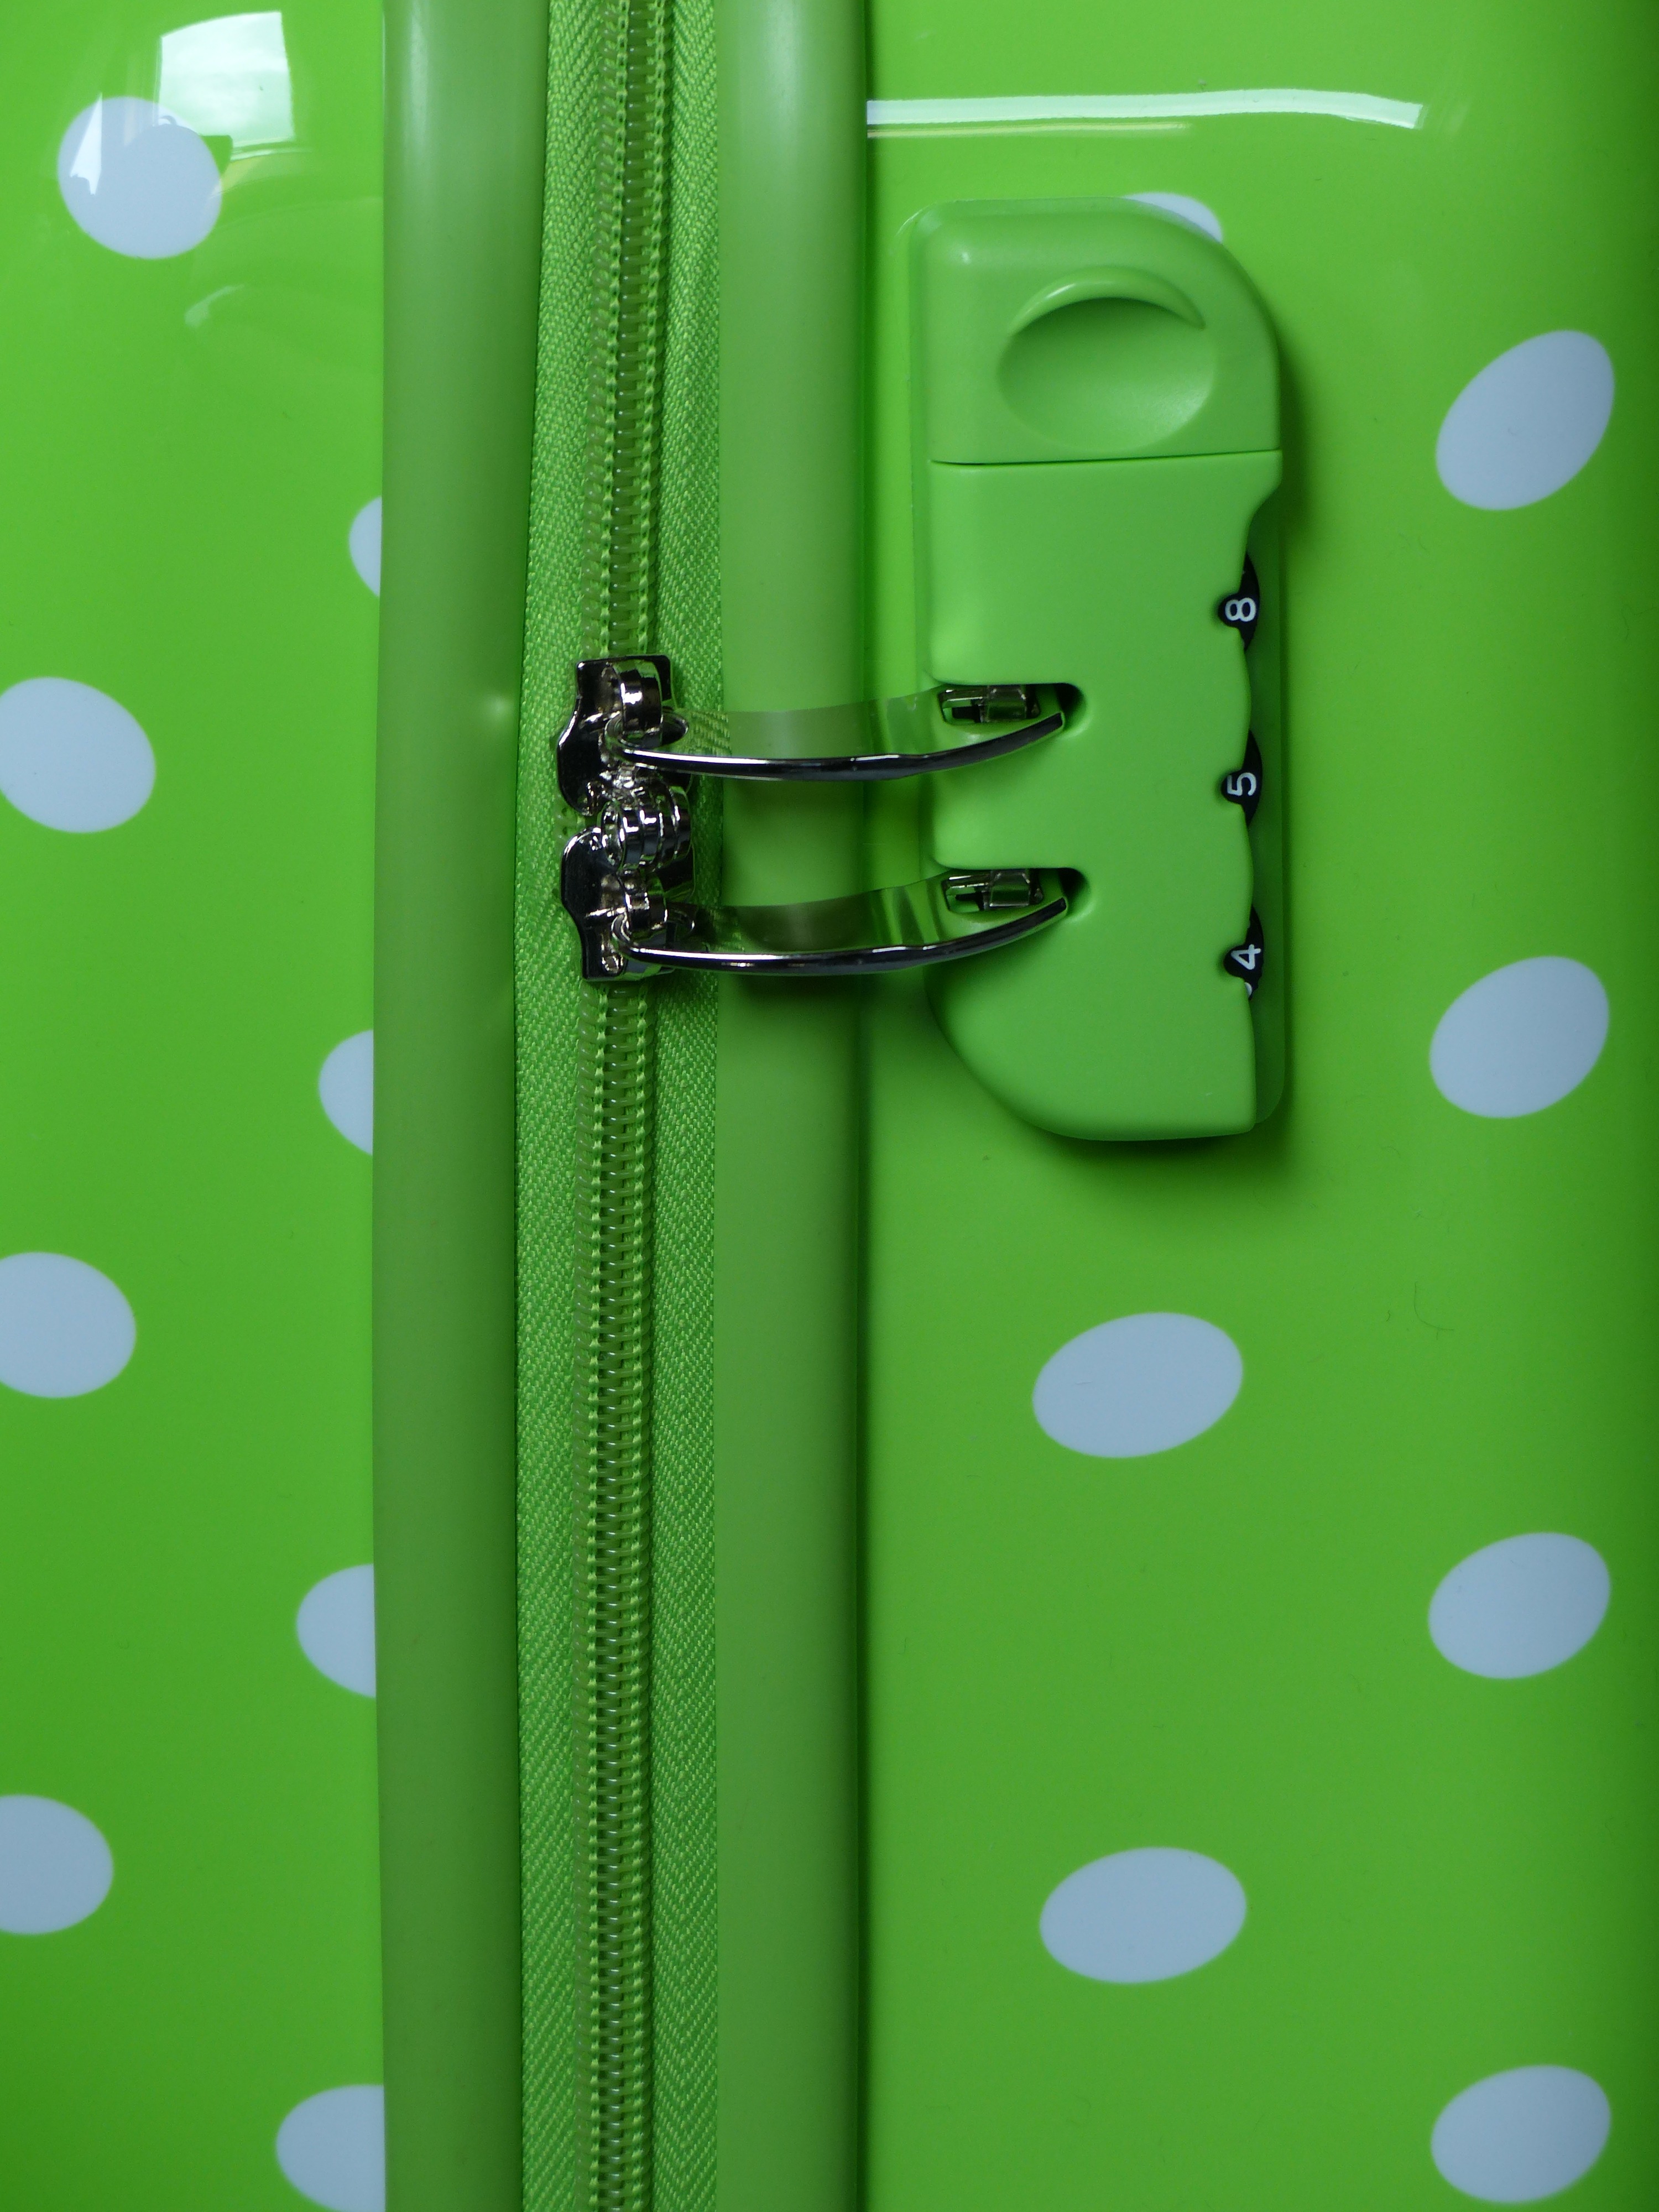
number, pattern, green, castle, close, luggage, brand, product, font, design, wheels, roll, closure, capping, zip, combination lock, wheeled bags